Catholic resistance to Nazi Germany

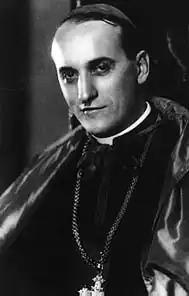
Archbishop Aloysius Stepinac of Zagreb initially welcomed the Independent State of Croatia granted by Nazi Germany, but subsequently condemned the Nazi-aligned state's atrocities against Jews and Serbs.

By far the greatest number of priest prisoners came from Polandin all some 1,748 Polish Catholic clerics, of whom some 868 died in the camp. Germans constituted the next largest group411 German Catholic priests were sent to Dachau, of whom 94 died in the camp and 100 were "transferred or liquidated". France contributed the next main group, with 153 Catholic clerics, among whom ten were murdered at the camp. Other Catholic priests were sent from Czechoslovakia, the Netherlands, Yugoslavia, Belgium, Italy, Luxembourg, Lithuania, Hungary and Rumania, while from outside the Nazi Empire2 British and one Spaniard were incarcerated at Dachau, as well as one "stateless" priest.